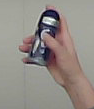
Product: nivea_rollon